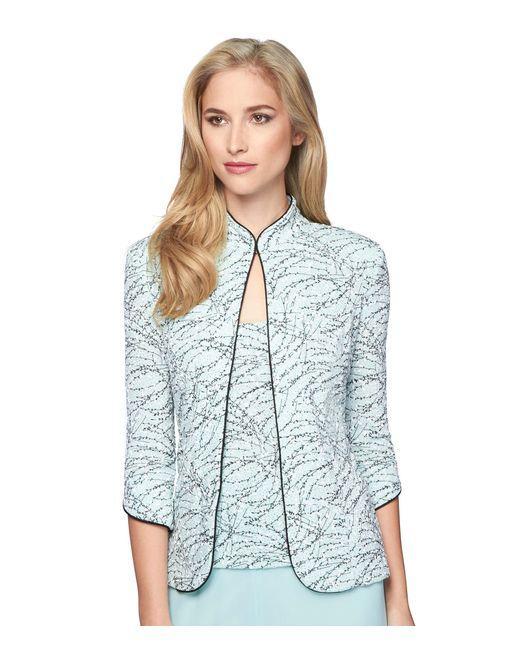
Damen strukturierter Mandarinenhals Glitzer Strick Dreiviertel Ärmel Twinset Bluse und Jacke mit himmelblauem Bleistiftrock